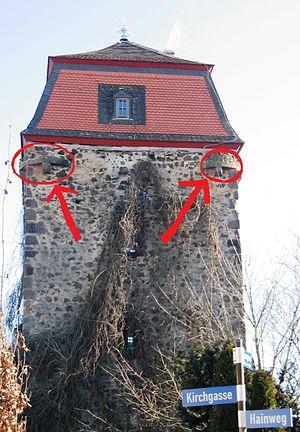
Wölfersheim est une municipalité allemande située dans le land de la Hesse et l'arrondissement de Wetterau.